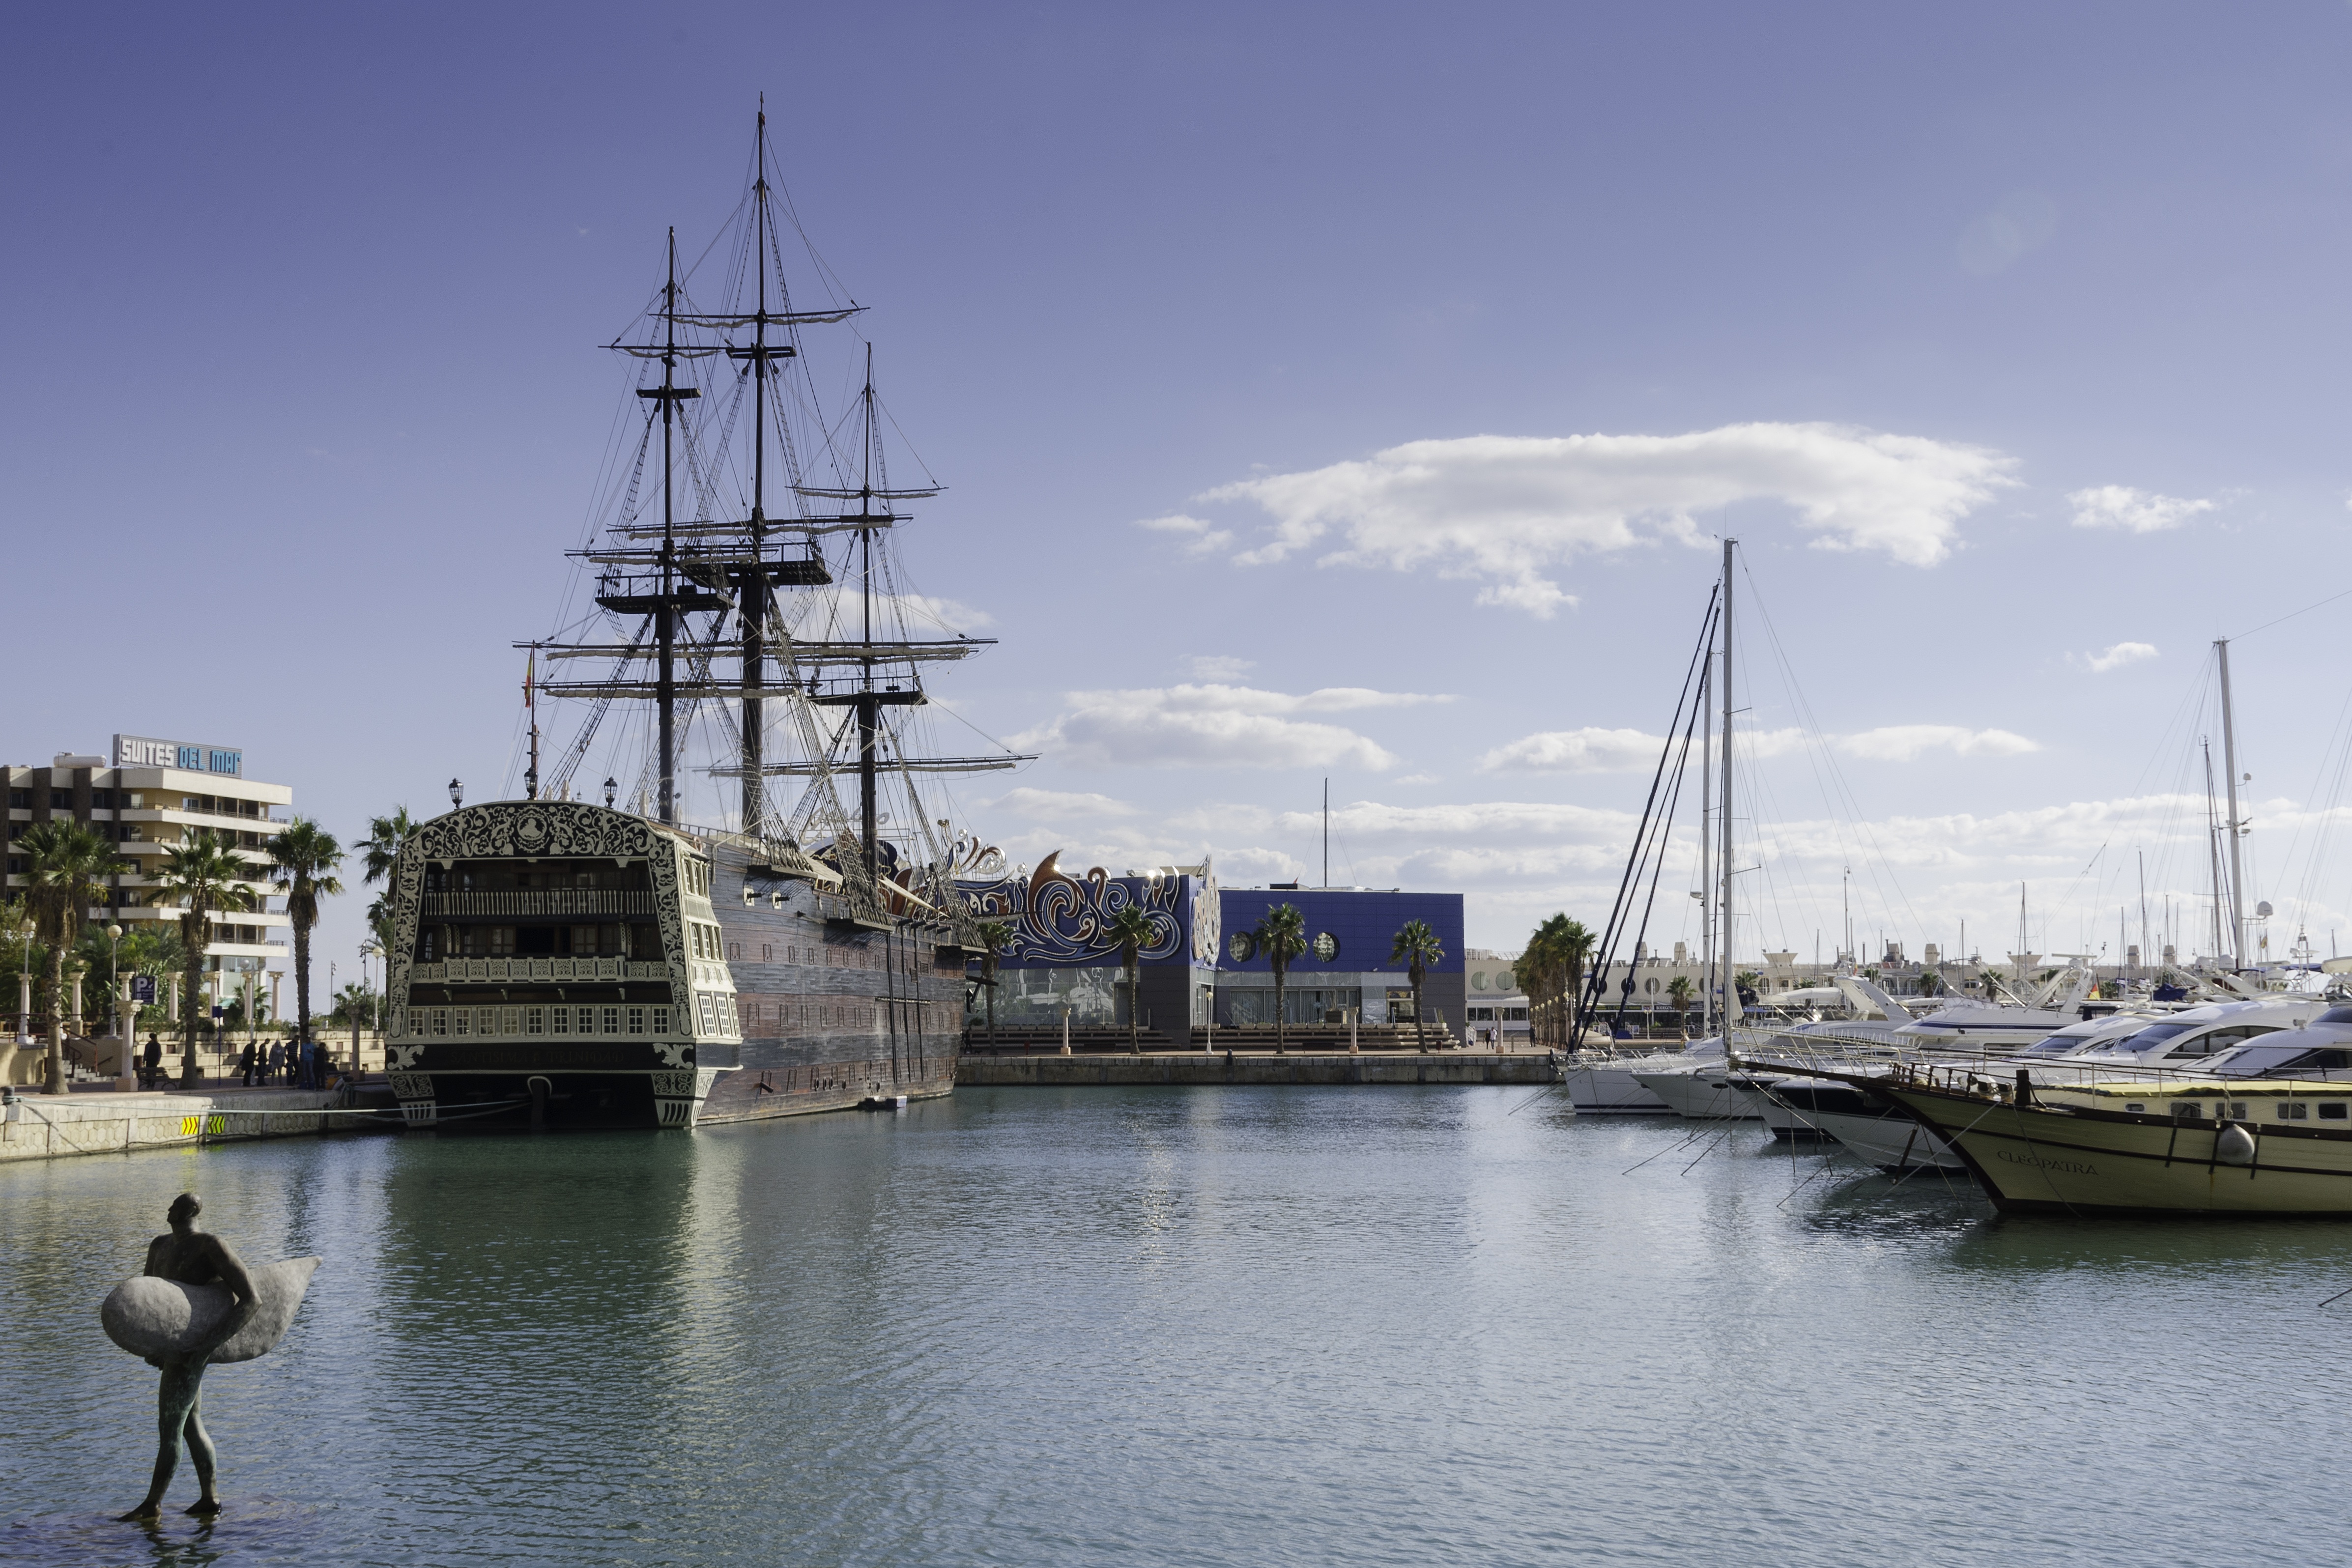
sea, dock, boat, ship, reflection, vehicle, mast, bay, harbor, marina, port, waterway, sail, alicante, channel, watercraft, sailing ship, tall ship